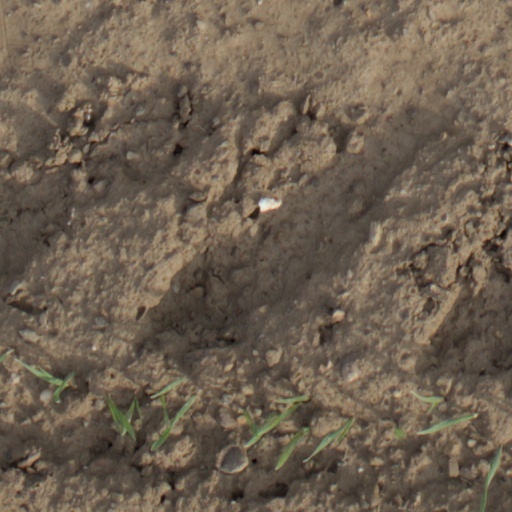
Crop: wheat